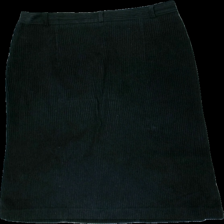
View: back
Type: Skirt
Category: Ladies
Brand: Missing
Colors: Blue
Material: 100% unknown
Cut: Regular
Size: 50
Season: All
Stains: Minor
Price range: <50
Recommended usage: Export
Comment: vintage